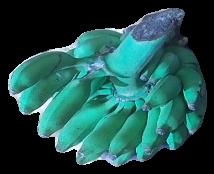
Variety: elakki-bale
Grade: grade3